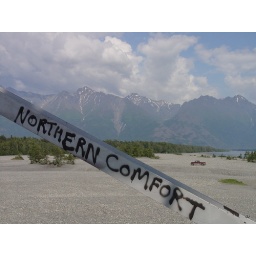
Bridge graffiti in rural Alaska. Notice the truck on the river bottom. It should be a truck commercial.